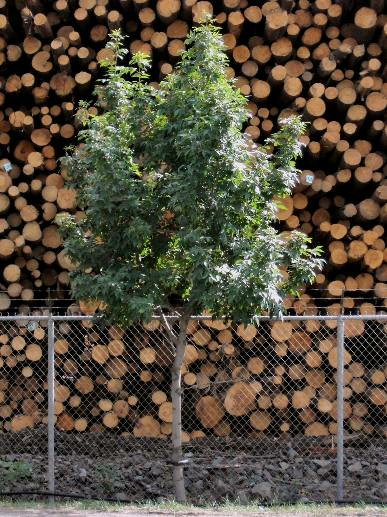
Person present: No